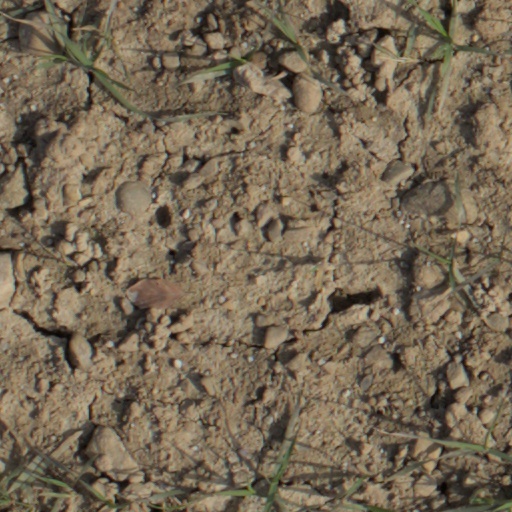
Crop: wheat